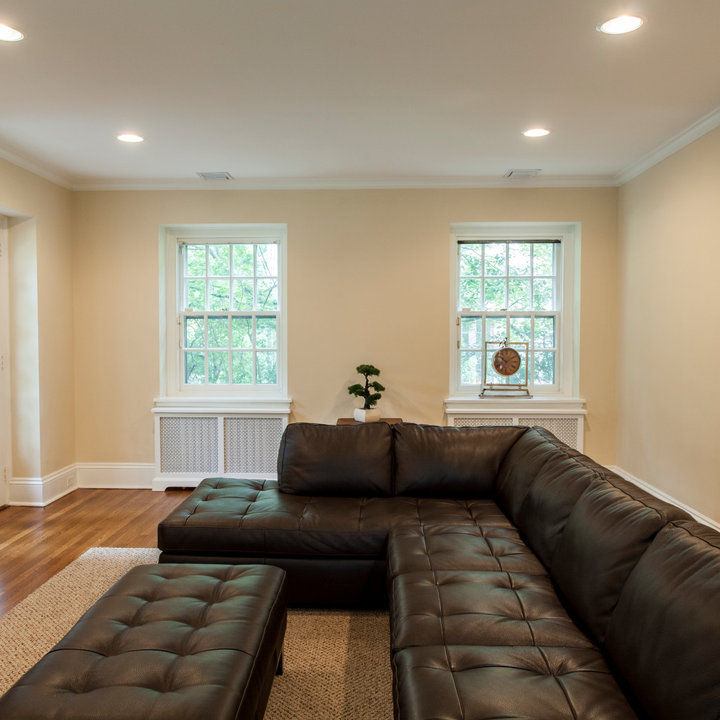
Style: Classic